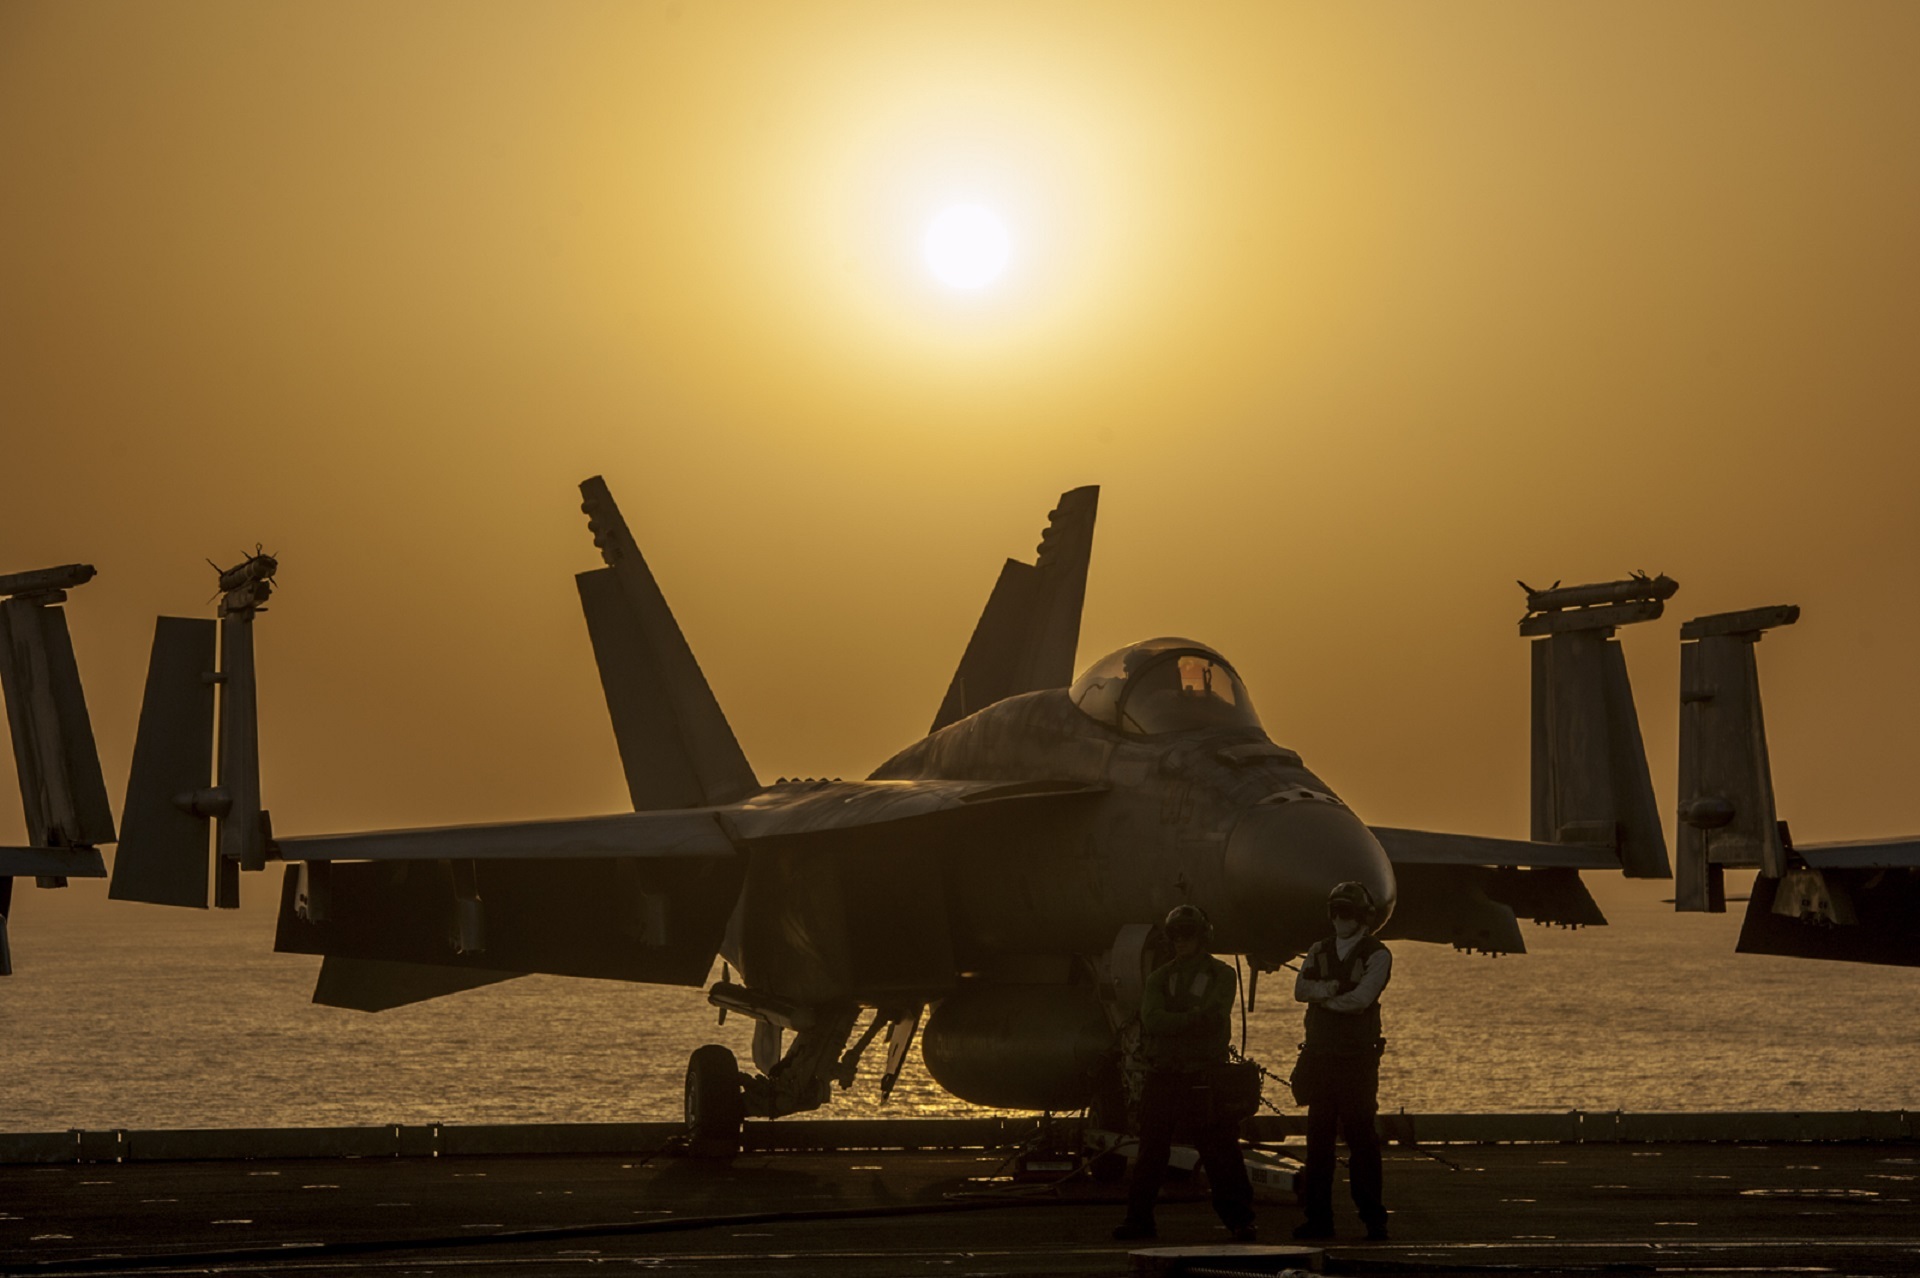
water, silhouette, sun, sunset, ship, airplane, plane, aircraft, evening, vehicle, aviation, fighter, carrier, crew, air force, jet aircraft, fighter aircraft, military aircraft, f 18, flight deck, military jet, super hornet, atmosphere of earth, mcdonnell douglas fa 18 hornet, grumman f 14 tomcat, lockheed martin